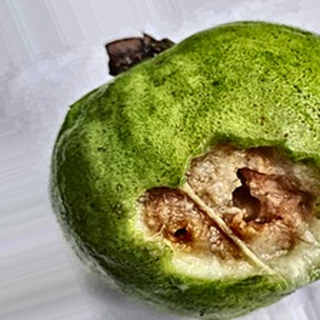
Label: guava_fruit_fly